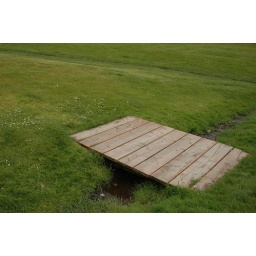
a bridge over troubled water